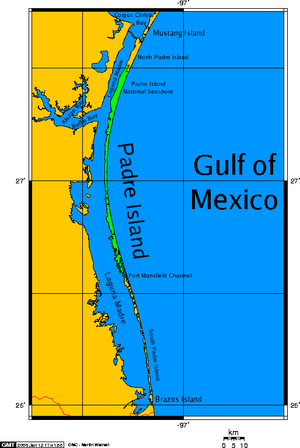
Le comté de Kenedy, en anglais : Kenedy County, est un comté situé au sud de l'État du Texas aux États-Unis. Il est bordé, à l'est, par la Laguna Madre, du golfe du Mexique. Fondé le 2 avril 1921, le siège de comté est la census-designated place de Sarita. Selon le recensement de 2010, sa population est de 416 habitants. Le comté a une superficie de 5 039 km², dont 3 777 km² en surfaces terrestres. Il est nommé en référence à Mifflin Kenedy, un homme d'affaires.